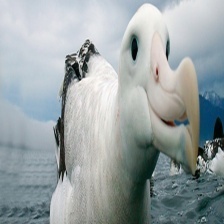
Species: ALBATROSS
Scientific name: DIOMEDEIDAE